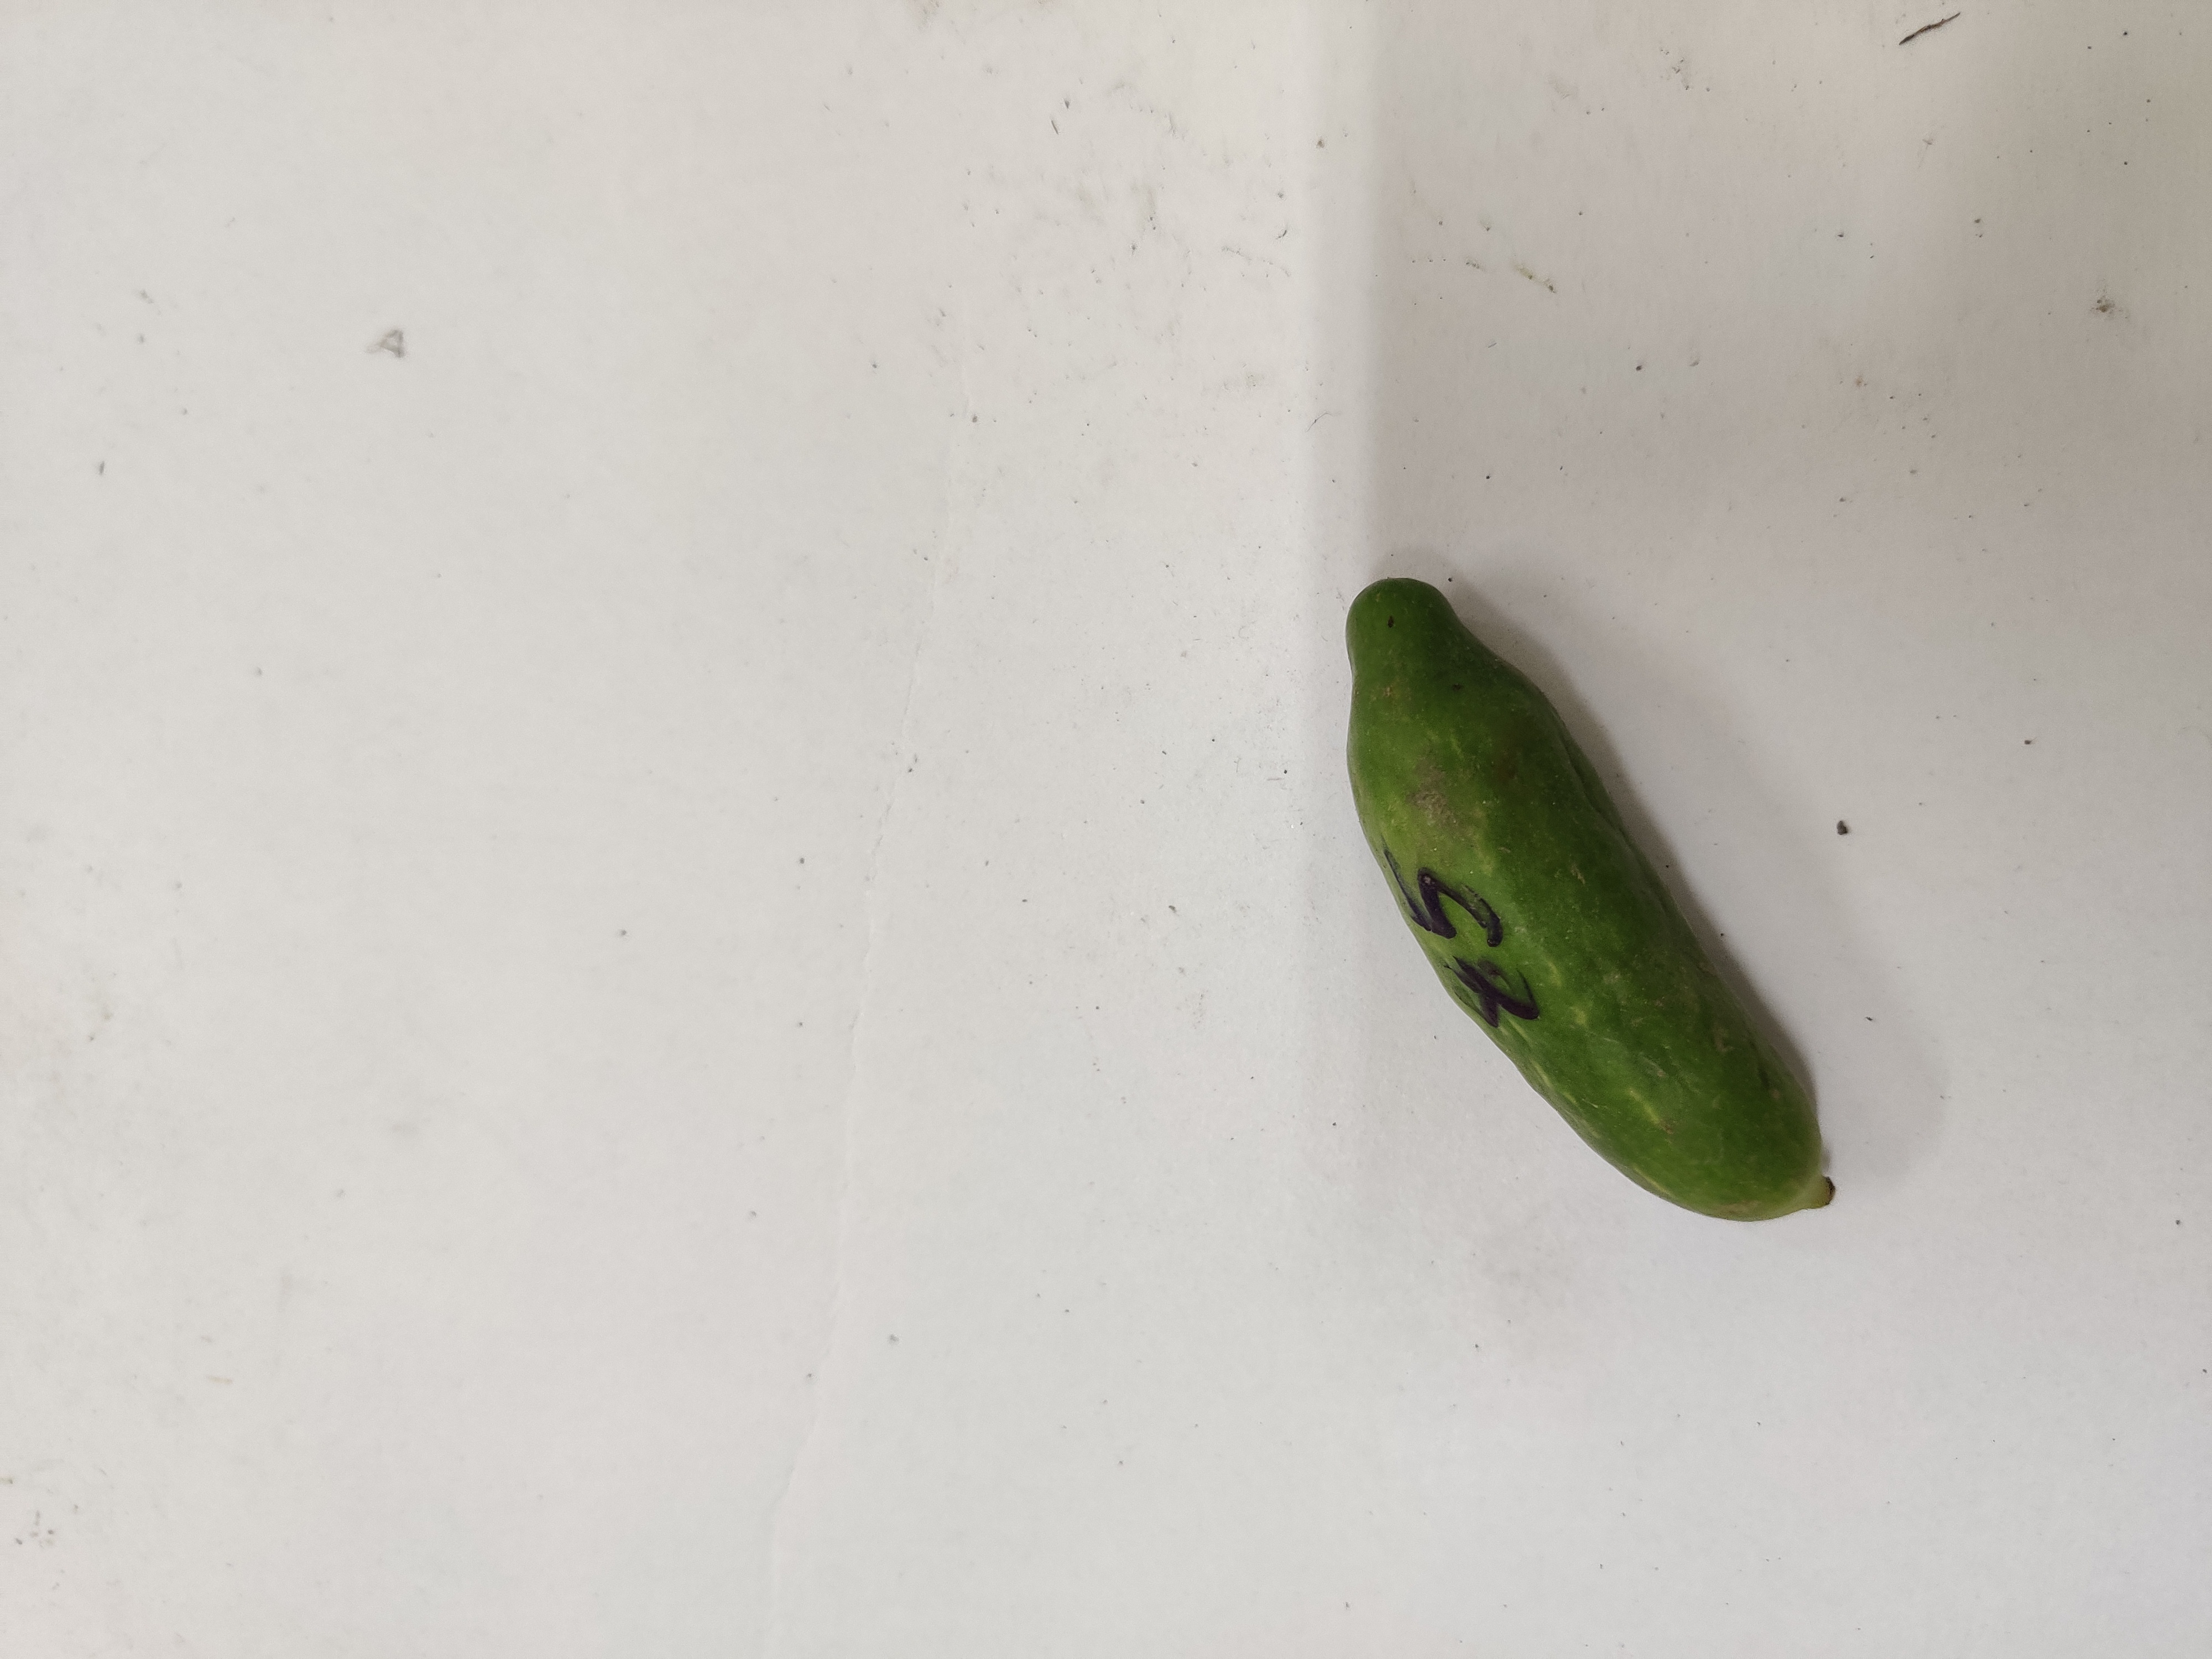
Crop: Ivy Gourd
Condition: Damaged